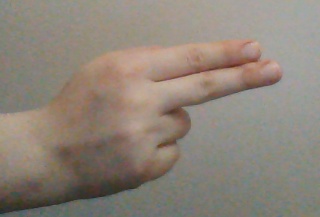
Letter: ain